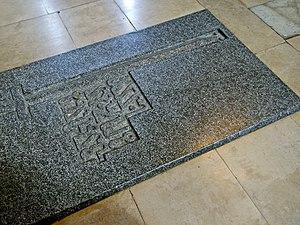
Tombe du roi Vakhtang Gorgasali d'Ibérie (ვახტანგ გორგასალი) dans la cathédrale Svetitskhoveli de Mtskheta.